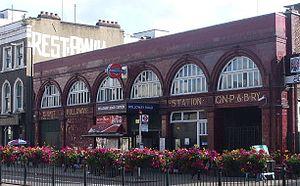
Holloway Road est une station du métro de Londres située dans le borough londonien d'Islington. La station est sur la Piccadilly line en zone 2.